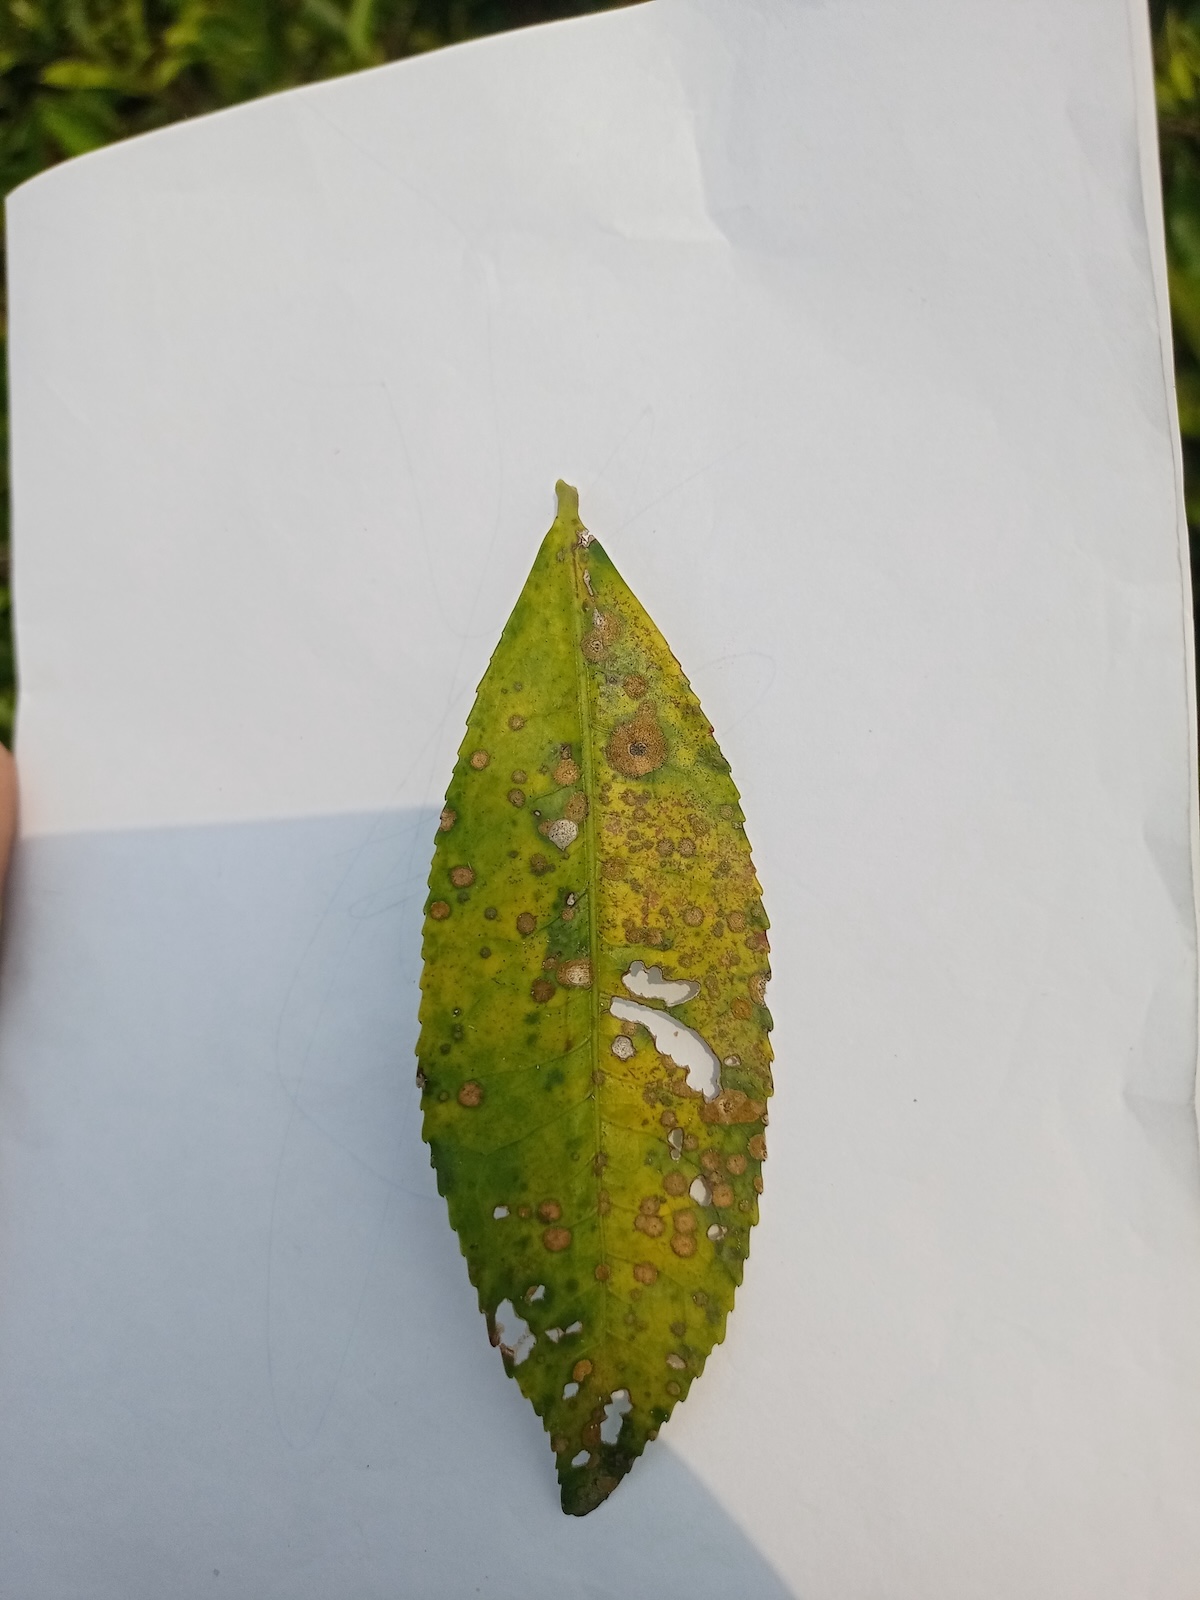
Label: Tea algal leaf spot